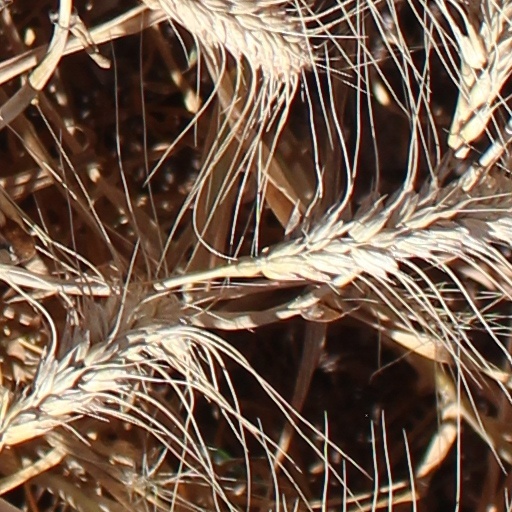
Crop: wheat